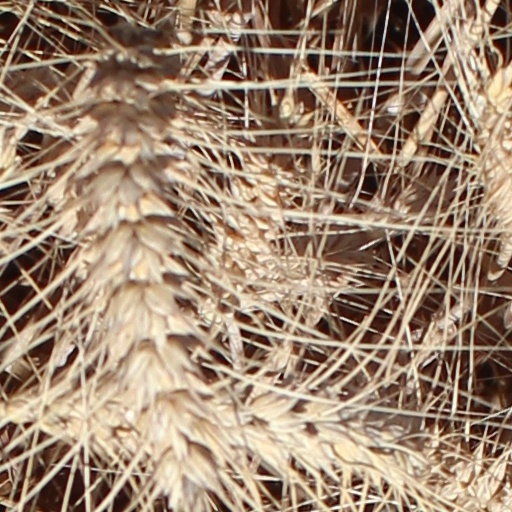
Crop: wheat